Identification friend or foe

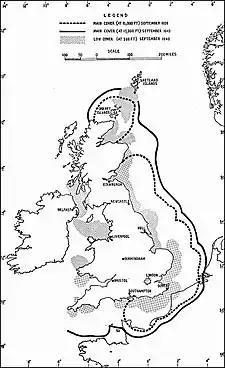
Radar coverage of the Chain Home system, 1939–40

Already before the deployment of their Chain Home radar system (CH), the RAF had considered the problem of IFF. Robert Watson-Watt had filed patents on such systems in 1935 and 1936. By 1938, researchers at Bawdsey Manor began experiments with "reflectors" consisting of dipole antennas tuned to resonate to the primary frequency of the CH radars. When a pulse from the CH transmitter hit the aircraft, the antennas would resonate for a short time, increasing the amount of energy returned to the CH receiver. The antenna was connected to a motorized switch that periodically shorted it out, preventing it from producing a signal. This caused the return on the CH set to periodically lengthen and shorten as the antenna was turned on and off. In practice, the system was found to be too unreliable to use; the return was highly dependent on the direction the aircraft was moving relative to the CH station, and often returned little or no additional signal.